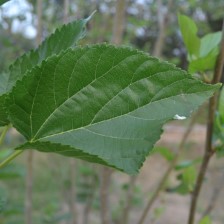
Variety: ChiangMaiBuriram60